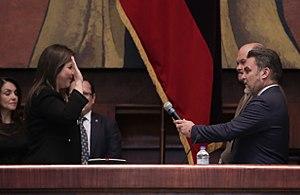
María Alejandra Vicuña Muñoz, née le 13 février 1978 à Guayaquil, est une psychologue et une femme d'État équatorienne.